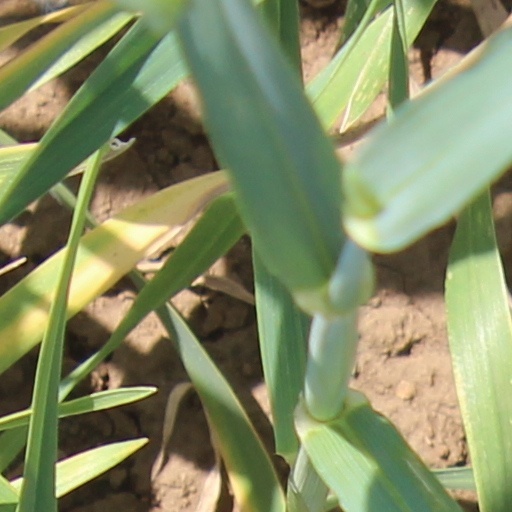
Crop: wheat